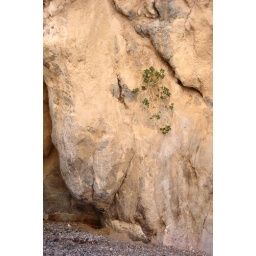
Greenery in the rock wall